In Chancery

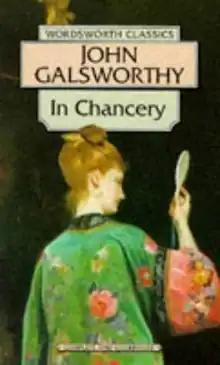

In Chancery is the second novel of the "Forsyte Saga" trilogy by John Galsworthy and was originally published in 1920, some fourteen years after "The Man of Property". Like its predecessor it focuses on the personal affairs of a wealthy upper middle class English family.